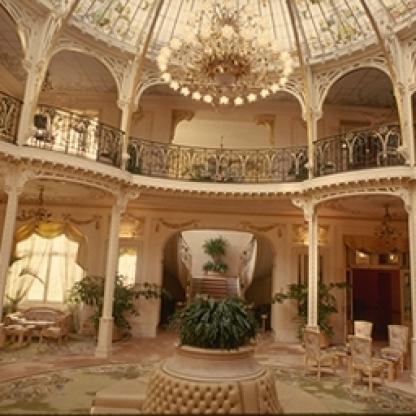
Scene: Indoor